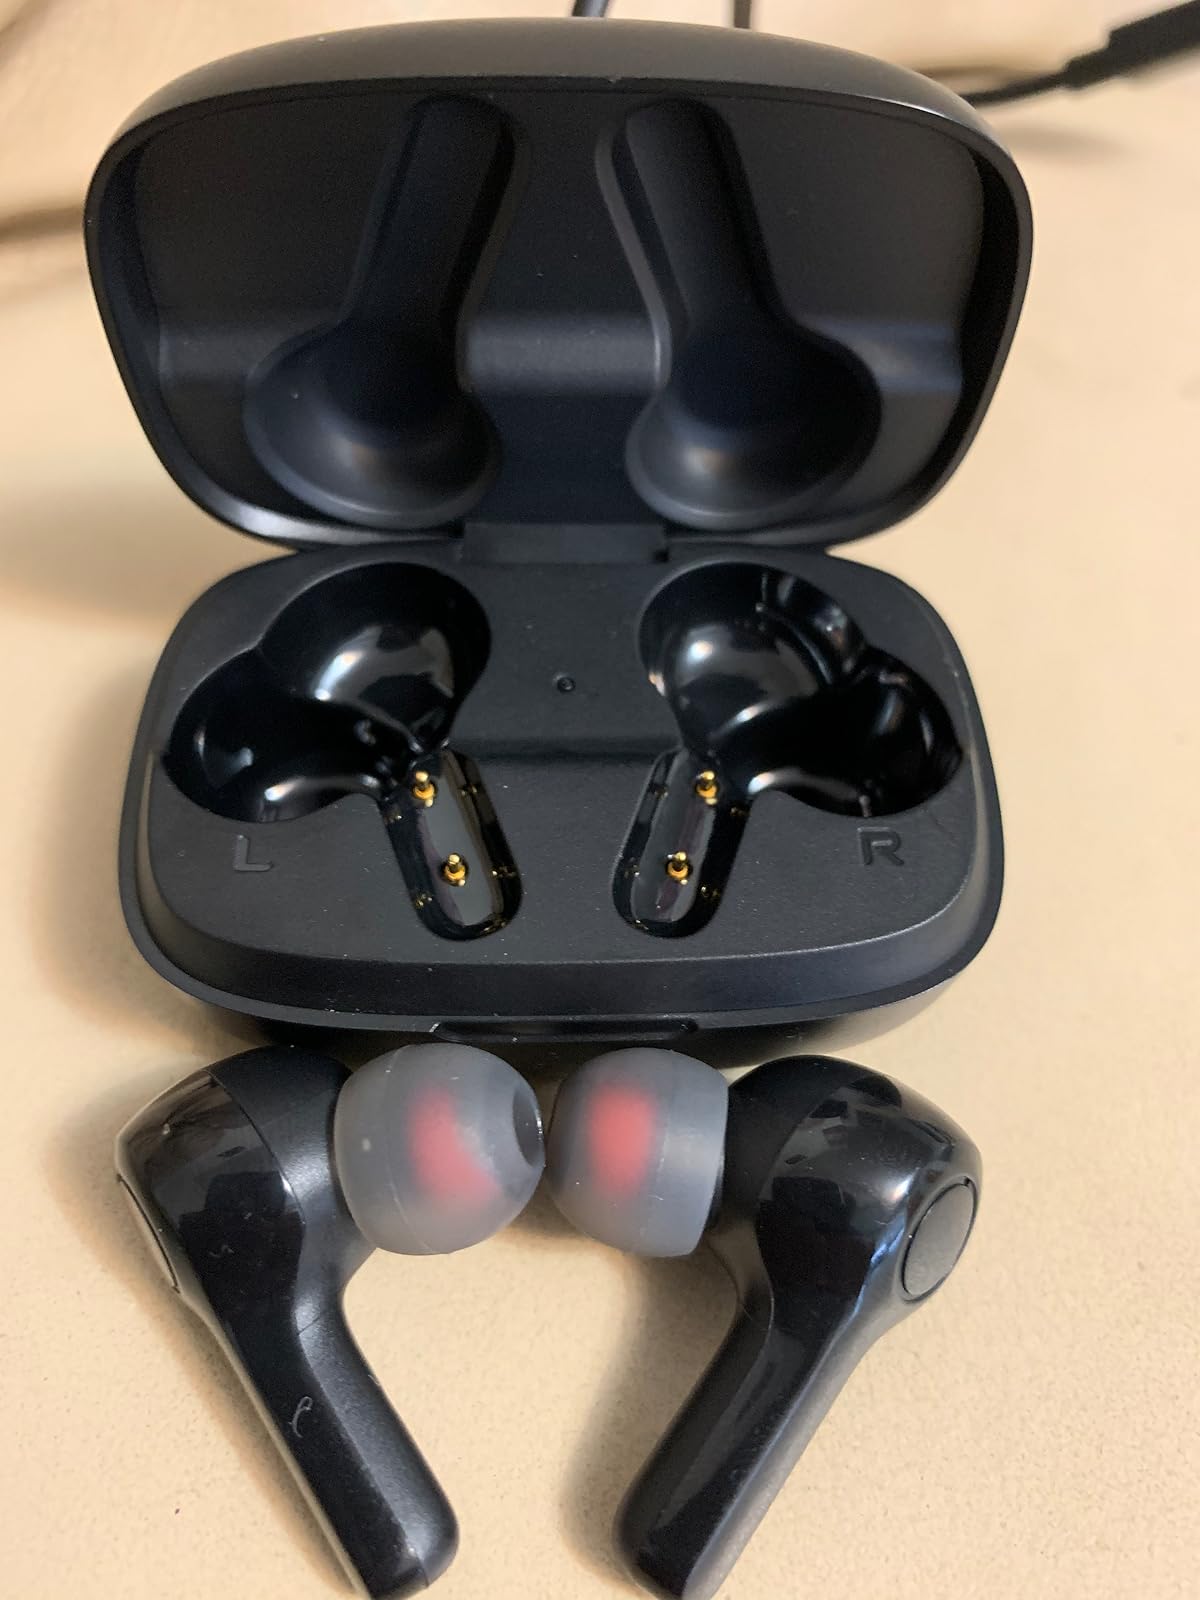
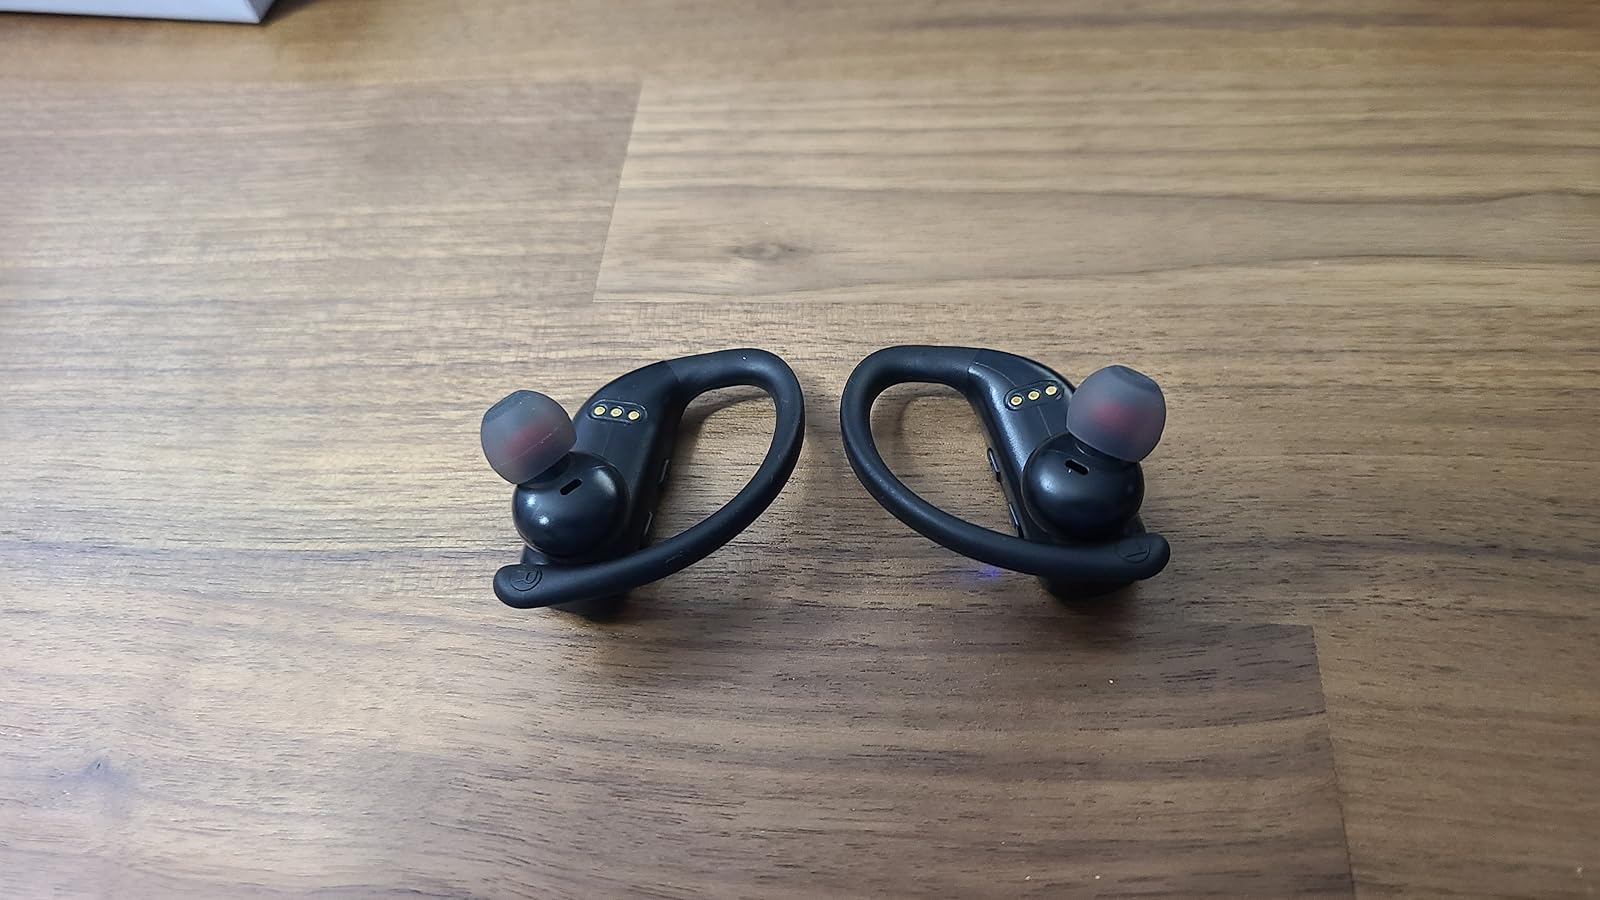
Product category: earbuds
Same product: no